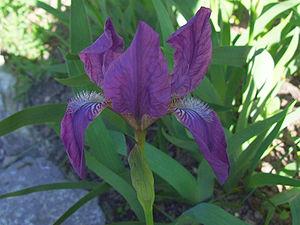
L’Iris est un genre de plantes vivaces à rhizomes ou à bulbes de la famille des Iridacées. Le genre Iris contient 210 espèces et d'innombrables variétés horticoles. On trouve souvent dans les jardins des Iris hybrides horticoles appelés à tort Iris germaniques.